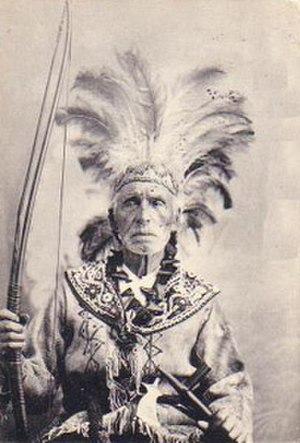
Les Pentagouets ou Penawapskewis sont un peuple issu de la confédération « Wabanaki », les Pentagouets vivaient aux alentours de la baie de Penobscot et du fleuve Penobscot, dans le Maine, aux États-Unis. L'un de leurs principaux villages était situé à Pentagouet. Actuellement, cette tribu est une des plus peuplées de la Nouvelle-Angleterre. Elle occupe encore une partie de ses territoires ancestraux, à Oldtown, sur le fleuve Penobscot.